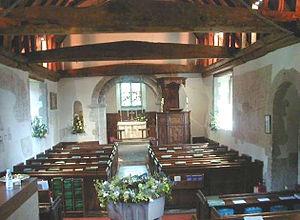
L’église Saint-Nicolas est une église médiévale anglaise de style normand située à Pyrford dans le Surrey.